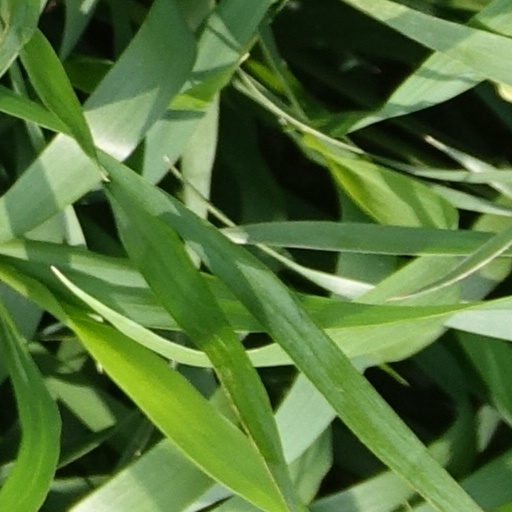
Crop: wheat